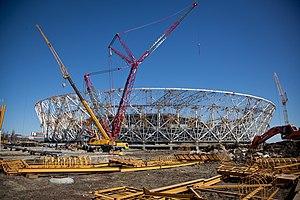
La Volgograd-Arena est un stade situé à Volgograd.